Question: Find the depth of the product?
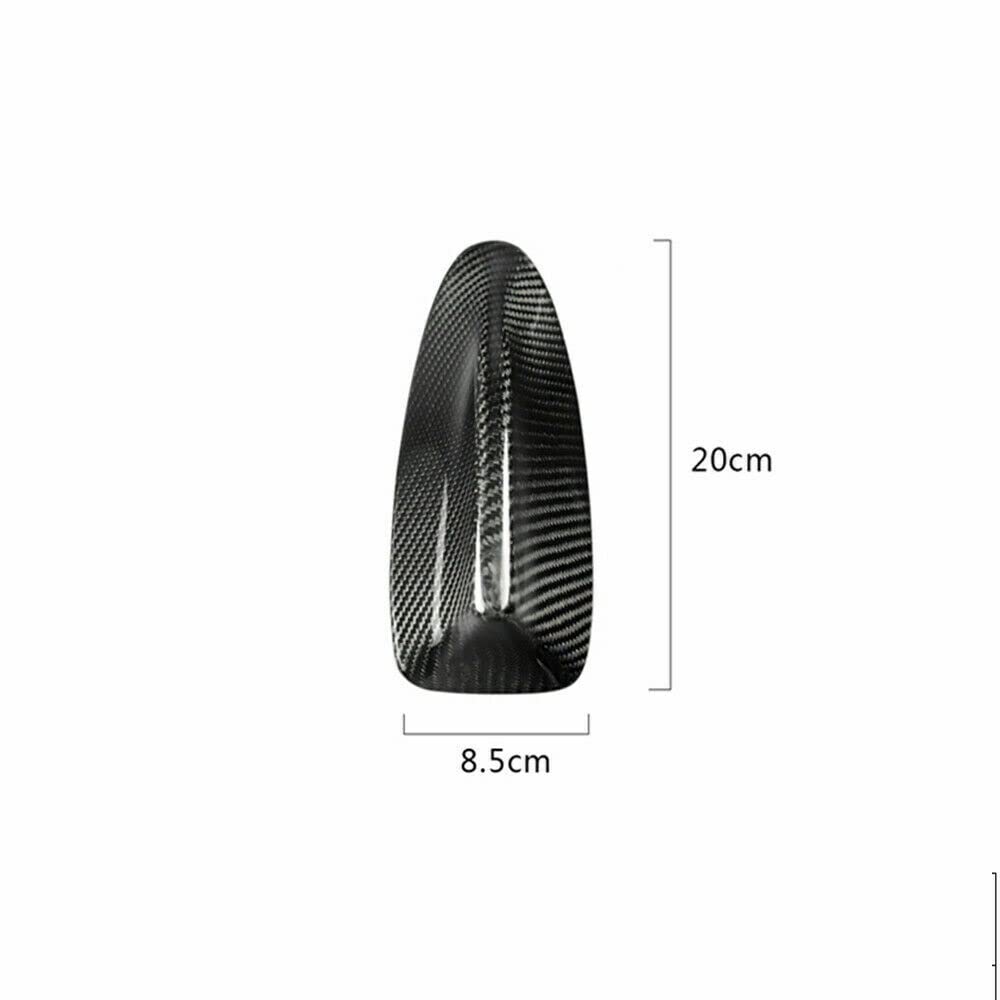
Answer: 8.5 centimetre